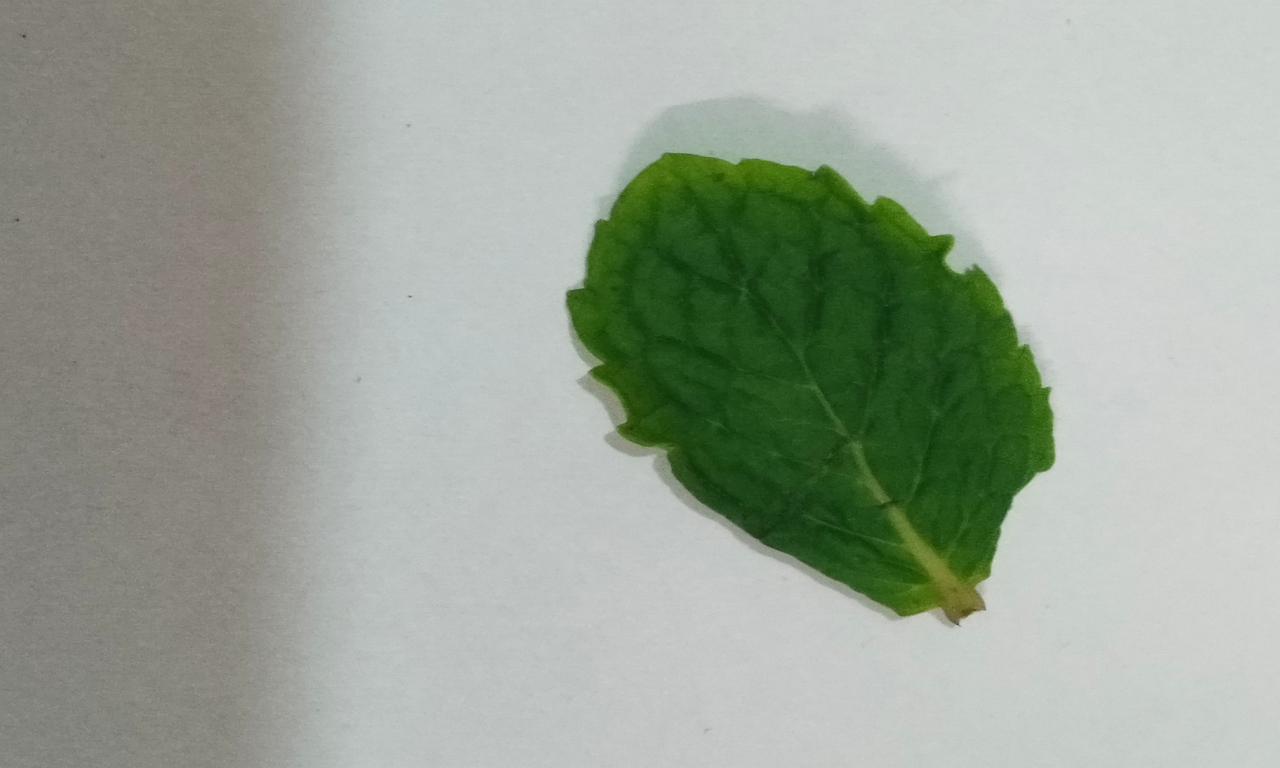
Label: Fresh